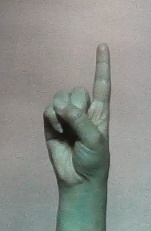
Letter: bb